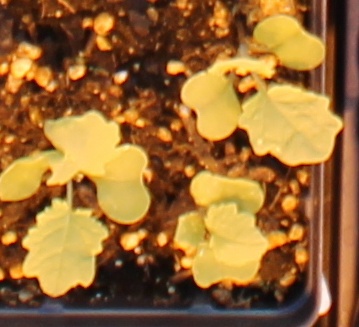
Label: Canola